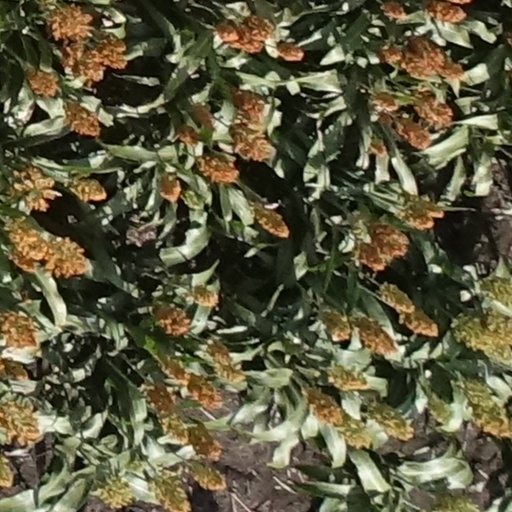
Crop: sorghum